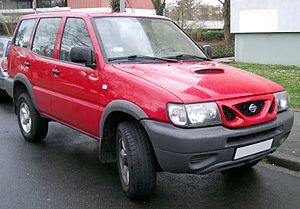
Le Nissan Terrano II est un véhicule tout-terrain à transmission intégrale dite enclenchable, aussi appelé Nissan Mistral au Japon. Élaboré en collaboration avec Ford, il a été commercialisé en 1993 en remplacement du Terrano.